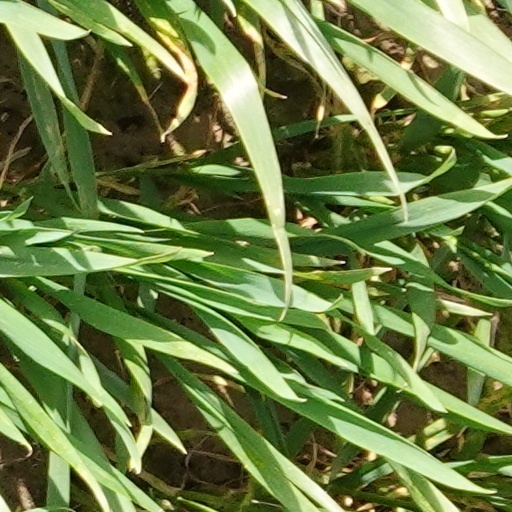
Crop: wheat